Sanctions during the Venezuelan crisis

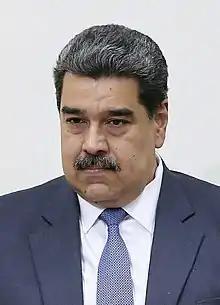
Nicolás Maduro in 2022

On 8 January, the U.S. Treasury sanctioned seven individuals who they said were benefitting from a corrupt currency exchange scheme. OFAC also sanctioned Venezuelan private TV network Globovisión and other companies owned or controlled by Raúl Gorrín and Gustavo Perdomo.